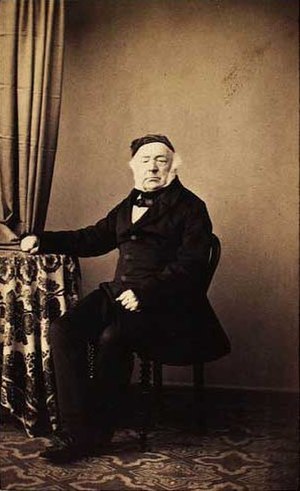
H.J. Blom
Hans Jørgen Blom var en dansk officer, militærhistoriker og politiker, far til Vilhelm og Otto Blom.